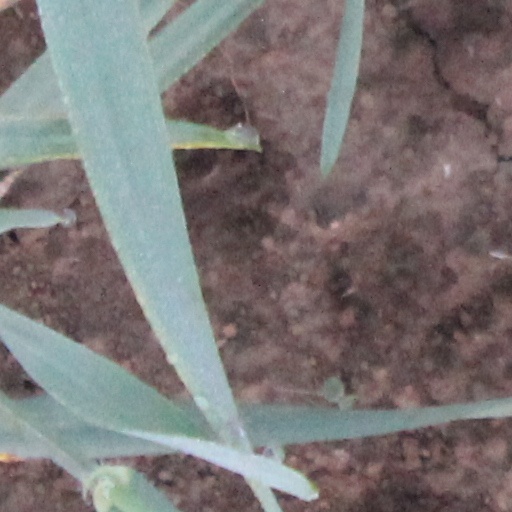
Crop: wheat